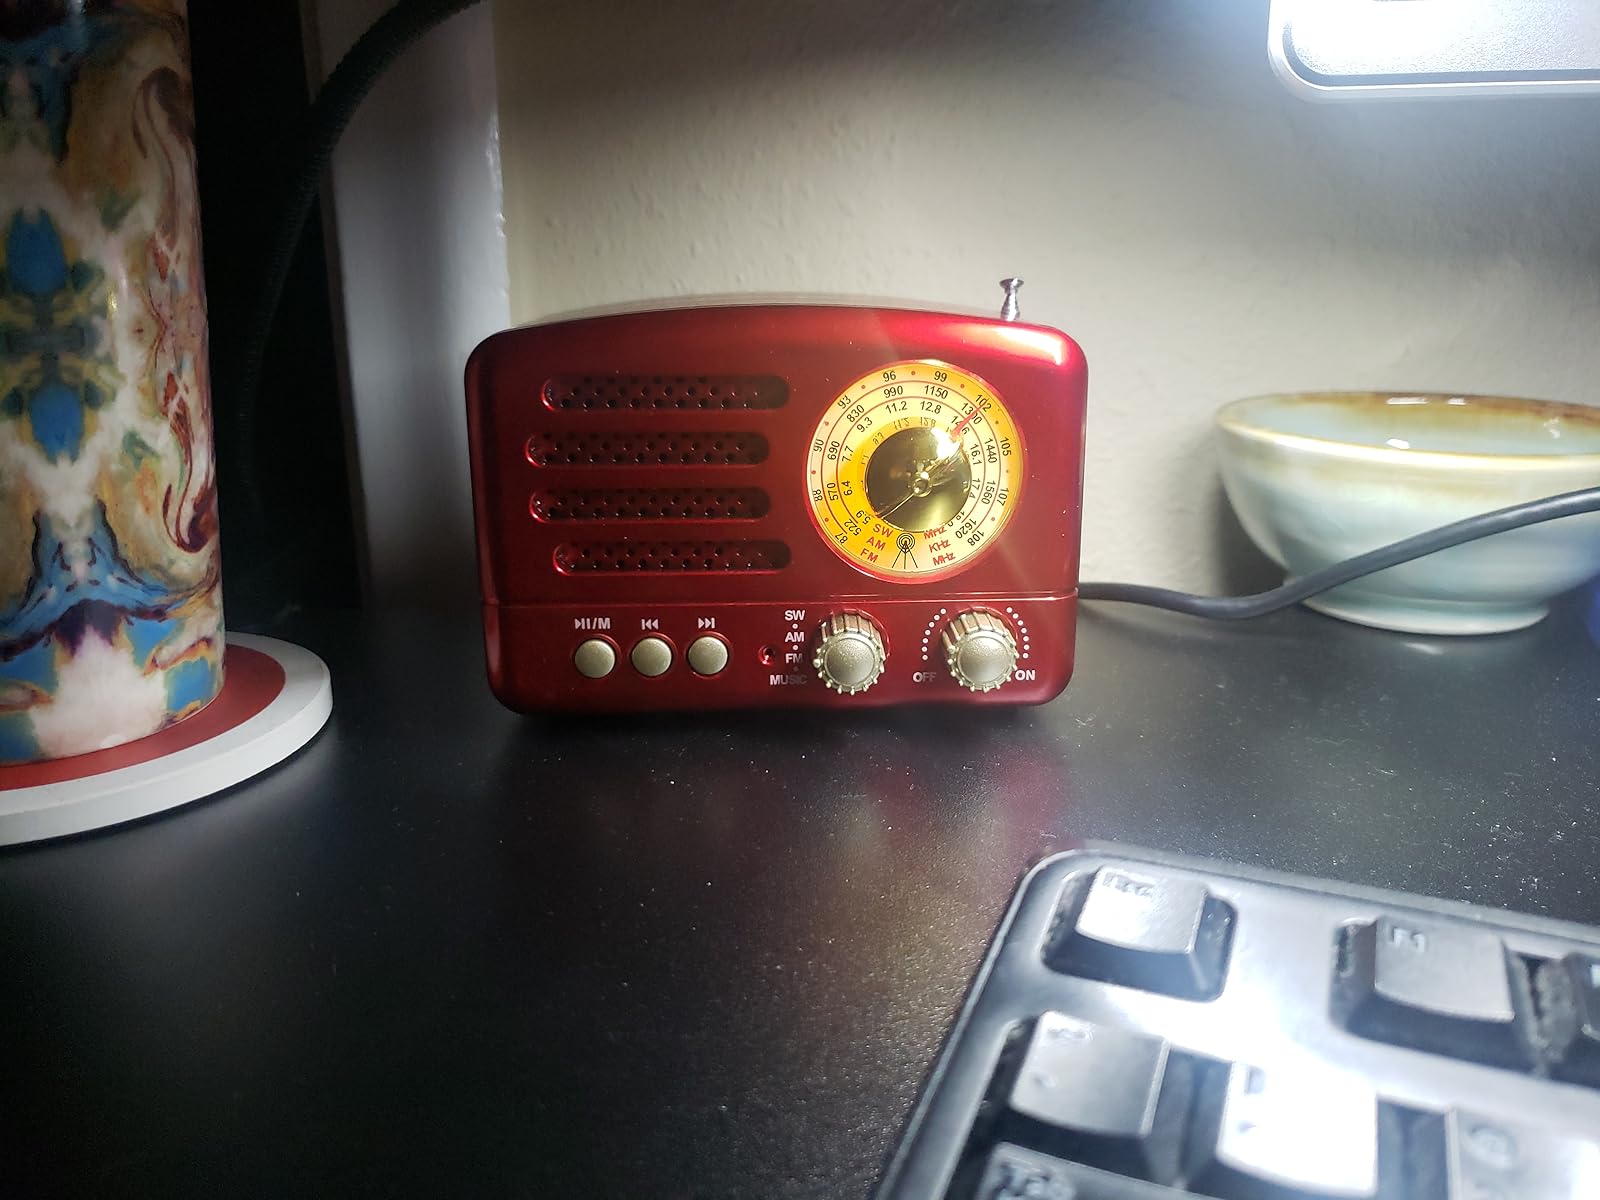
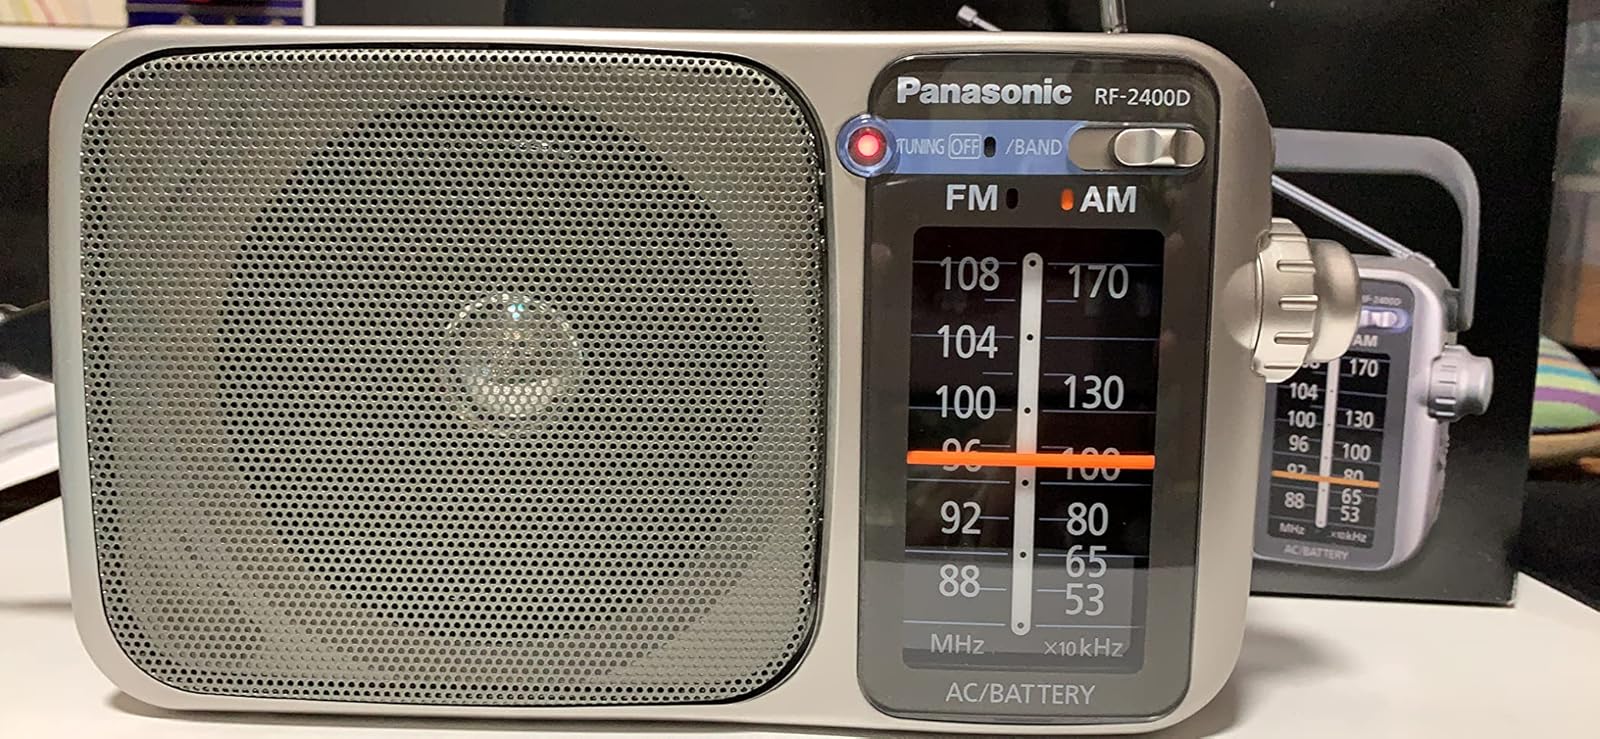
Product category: radio
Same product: no